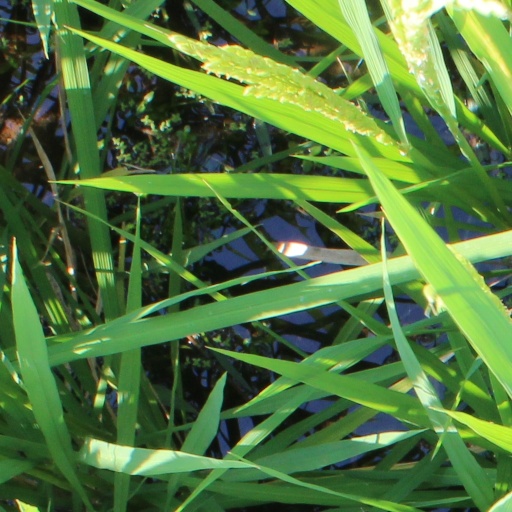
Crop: rice